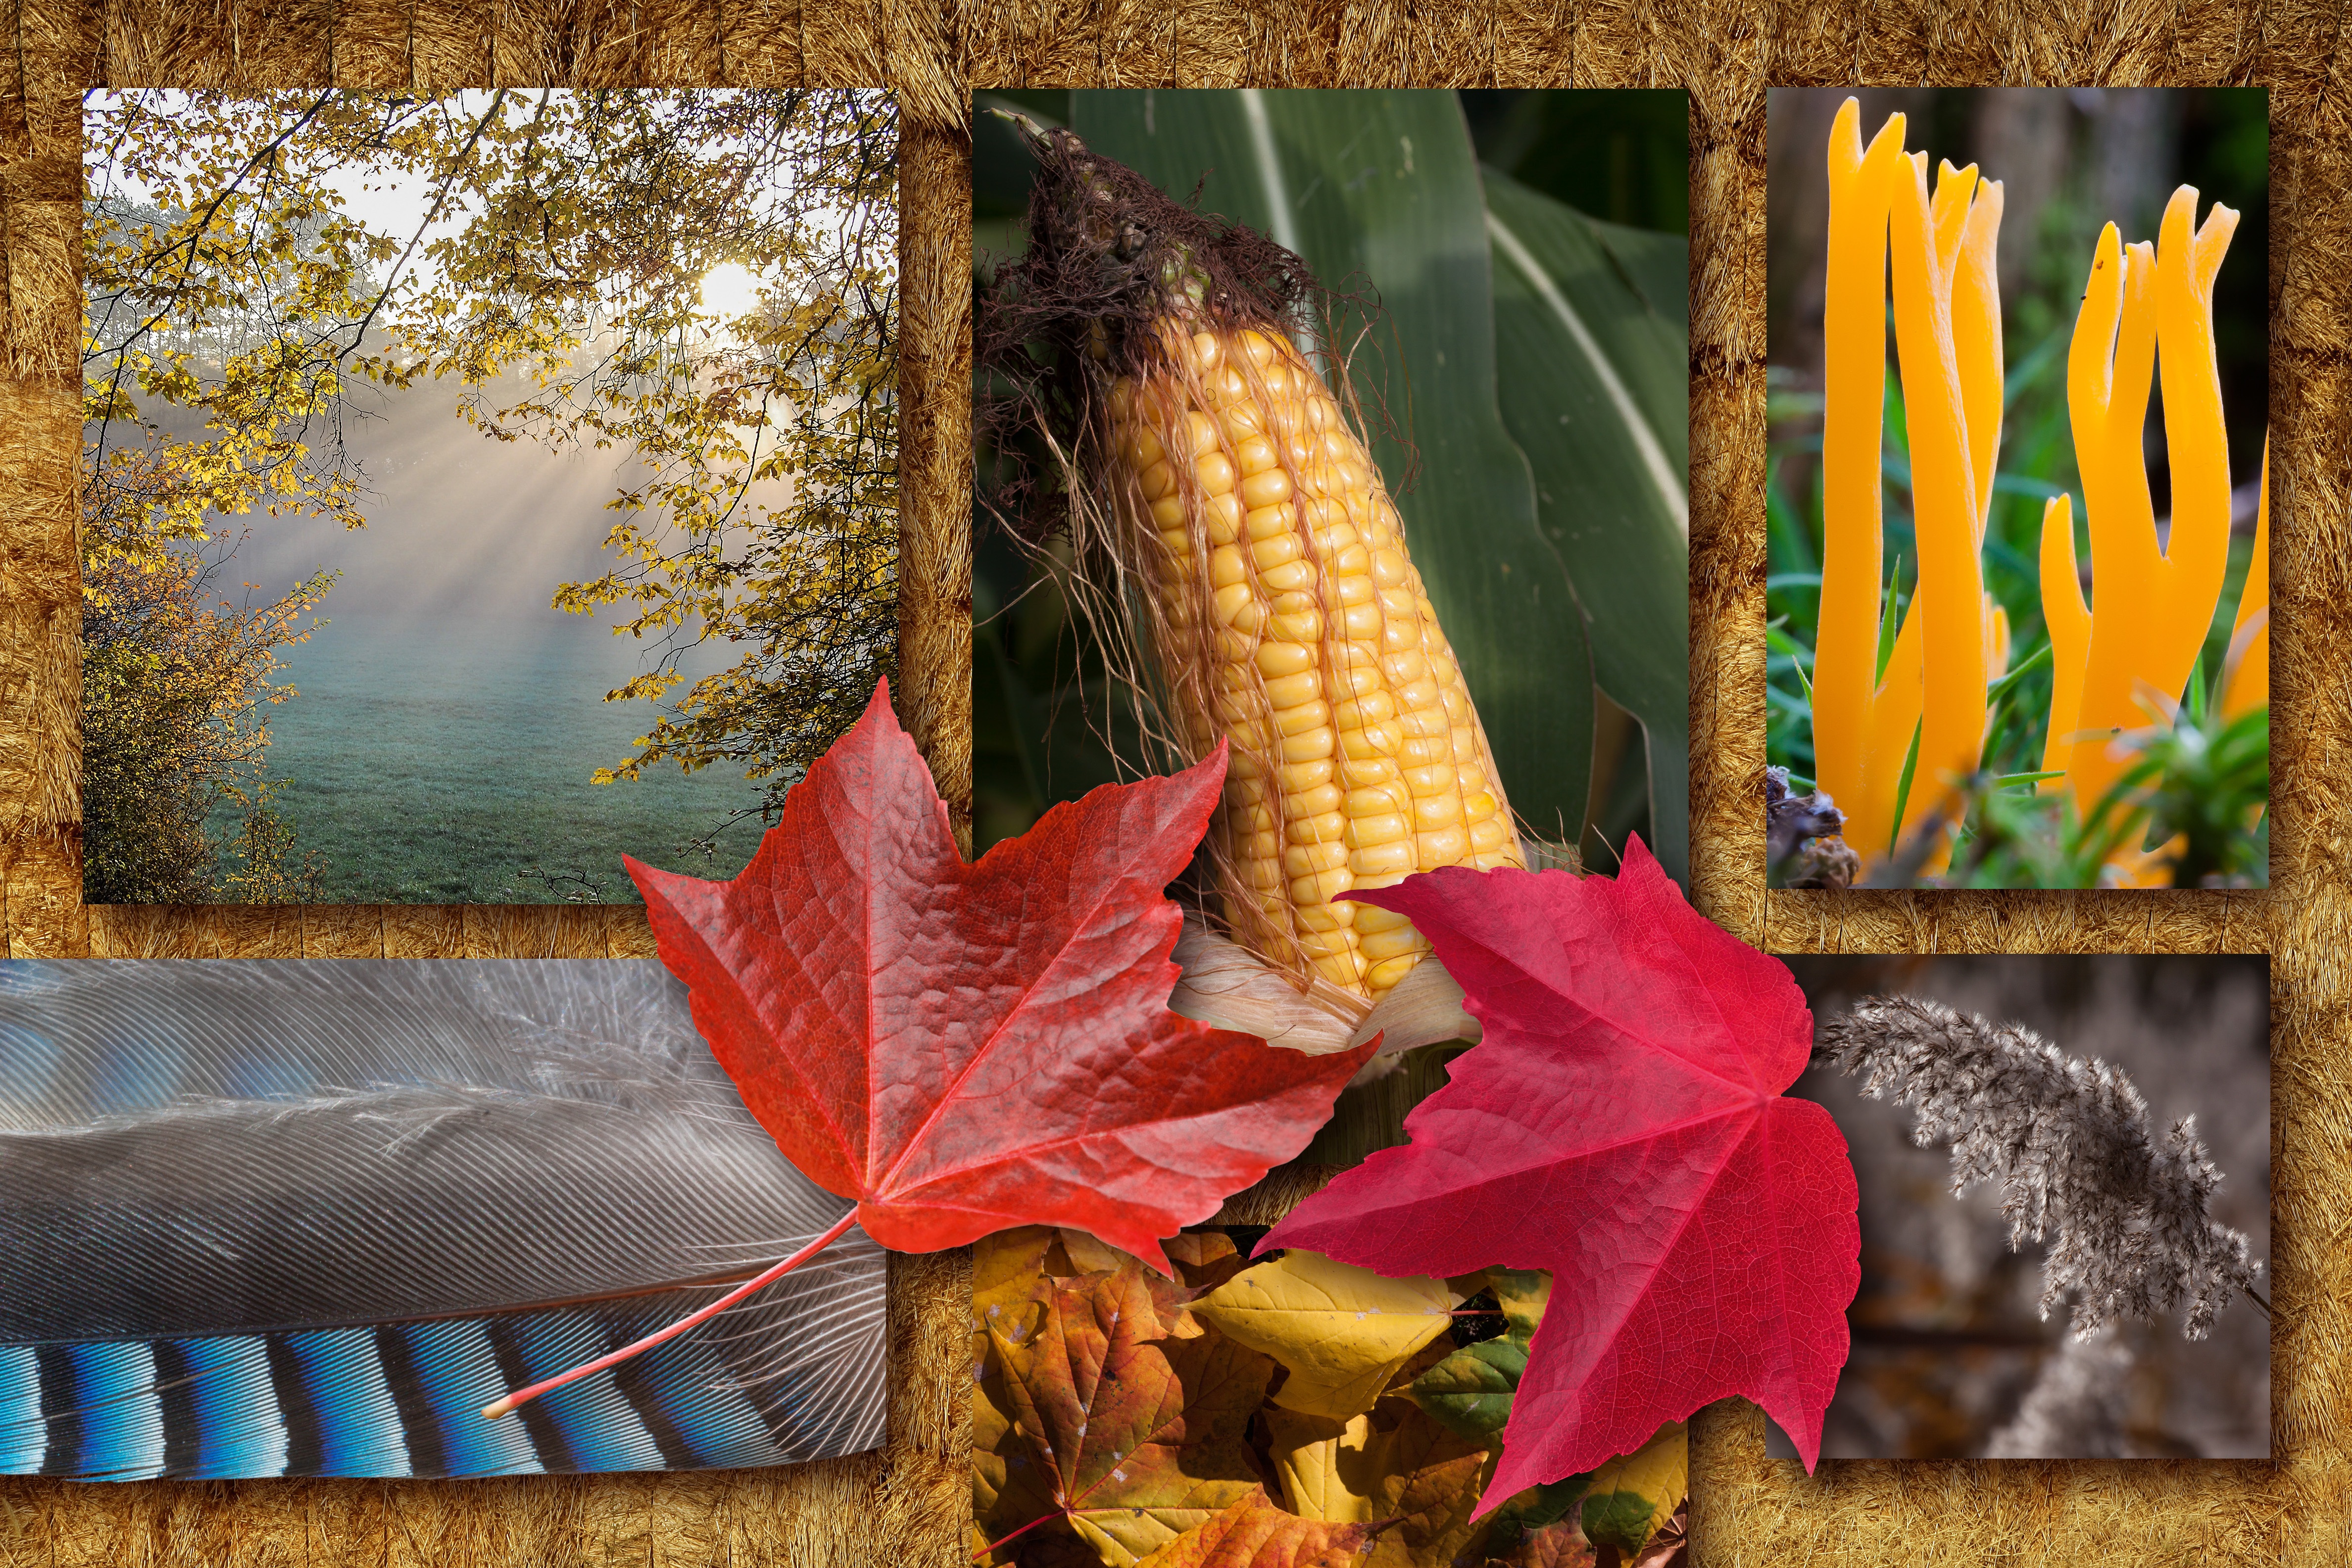
plant, leaf, flower, spring, color, autumn, flora, feather, season, painting, autumn mood, art, jay, mushrooms, collage, hay bales, vine leaves, wine partner, corn on the cob, keulenpilz, autumn festival, meadow coral